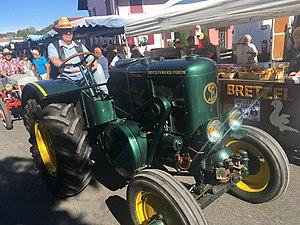
Tracteur Vierzon à Michelbach-le-haut
La Société française de matériel agricole et industriel, devenue Société française de Vierzon, est l'entreprise française créée le 15 octobre 1847 par Célestin Gérard à Vierzon, le pionnier français du machinisme agricole.